Museo Universitario del Chopo

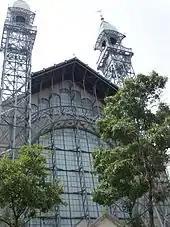
The Chopo Museum towers and facade

The building was designed by Bruno Möhring as a pavilion for a 1902 art and textile exhibition in Düsseldorf, Germany. It was manufactured in Oberhausen by Gutehoffnungshütte. After the exhibition fair was over, three of the building's four halls were purchased by José Landero y Coss for the establishment of the Compañía Mexicana de Exposición Permanente, shipped to Mexico, and reassembled between 1903 and 1905 at the Colonia Santa María la Ribera site, under the auspices of the engineers Hugo Dorner Bacmeister and Aurelio Luis Ruelas.